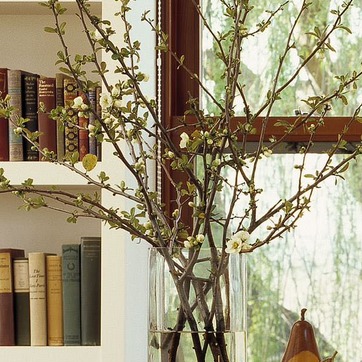
Material: foliage